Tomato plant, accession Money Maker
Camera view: horizontal (90 deg, fisheye); turntable rotation: 270 degrees
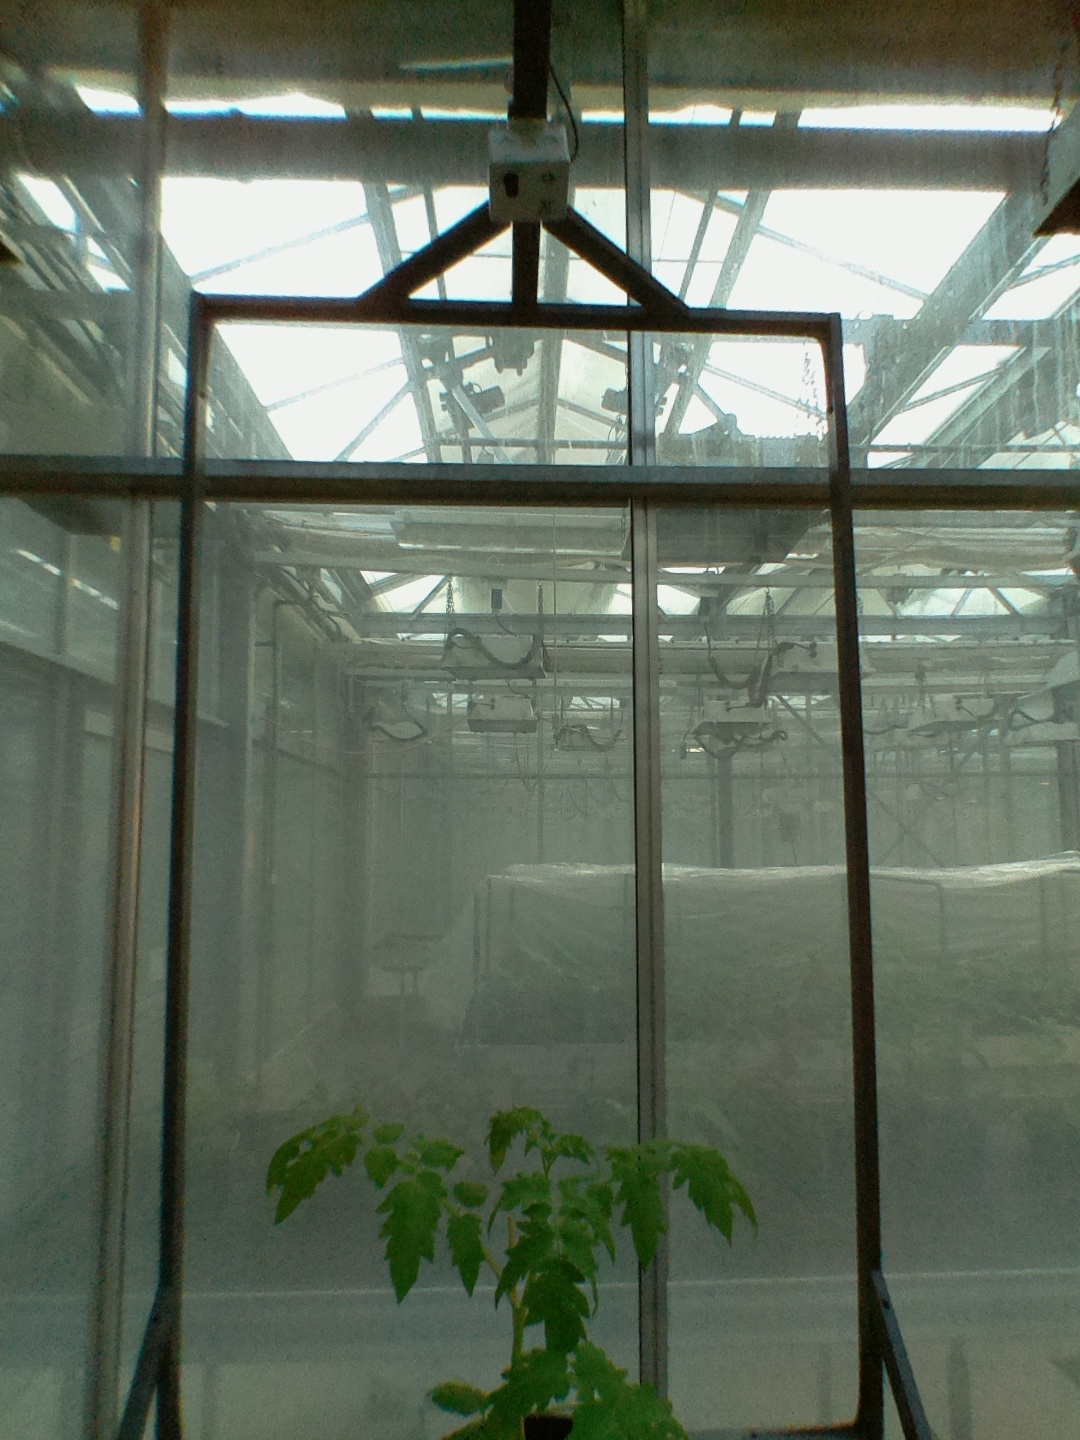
BBCH growth stage 13: 6 of true leaves visible